Karen Khachanov

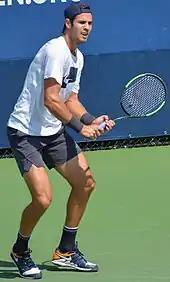
Khachanov at the 2018 US Open

Khachanov started the year at the Auckland Open, reaching the quarterfinal after wins over Yūichi Sugita and Pablo Cuevas, but then lost to Juan Martín del Potro. Next, he participated in the Australian Open, where he lost to del Potro in the second round. In February he first reached the quarterfinal of Open Sud de France, followed up with only a first round at the Rotterdam Open, but then he won his second ATP title at Open 13 in Marseille, France. In the semifinal he defeated former top 10 player Tomáš Berdych to reach final. To get the title, he needed to defeat Frenchman Lucas Pouille.